Among Giants

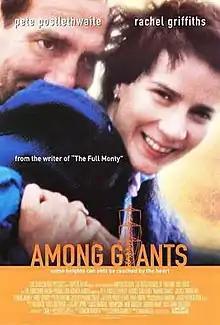
Original film poster

Among Giants is a 1998 British film directed by Sam Miller and written by Simon Beaufoy. It is set in Yorkshire, and stars Pete Postlethwaite, Rachel Griffiths and James Thornton. The plot came about after Beaufoy was refused permission to make a documentary on electricity pylon painters in Pembrokeshire, and changed to fiction. The script predates that of "The Full Monty", but only found a producer in the wake of the earlier film's success.